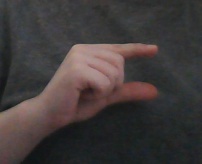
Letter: dal